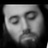
Emotion: sad